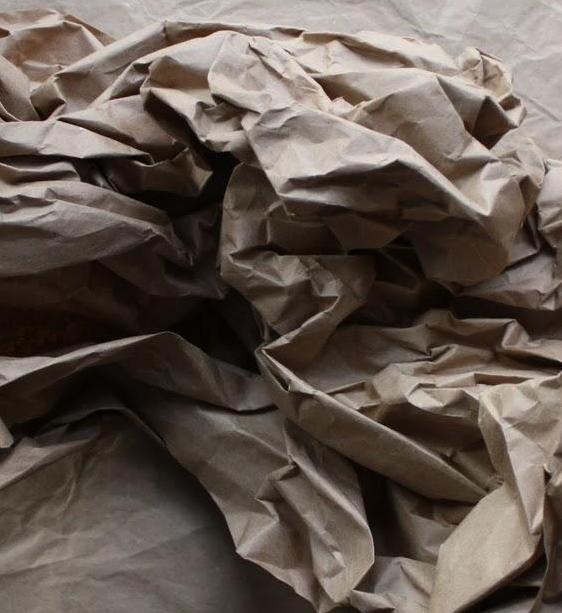
Texture: wrinkled